Liberal Reform

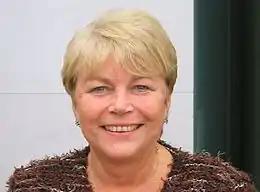
Jenny Randerson is a member of Liberal Reform's Advisory Council and a former Deputy First Minister of Wales and Welsh Office Minister. In 2011, she was created a life peer.

Liberal Reform is an internal political group of members of the British Liberal Democrats. Membership of the group is open to any Liberal Democrat member, and is free of charge. It was launched on 13 February 2012, and describes itself as a broadly centrist group that seeks to promote 'four-cornered liberalism' within the party. Each 'corner' consists respectively of economic, social, personal and political liberalism, mirroring the opening chapter of "The Orange Book" by David Laws. It states that it accepts that virtually all Liberal Democrats believe in four-cornered liberalism, but emphasises its belief that economic liberalism, consisting of the promotion of open markets, competition and free trade, "has to be a key component of modern liberalism". "Liberal Reform" organises a number of fringe events at the twice-per-year Liberal Democrat Conference.